Apollo command and service module

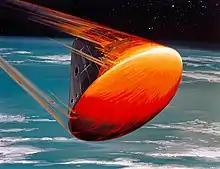
Command module reentering the atmosphere at a non-zero angle of attack in order to establish a lifting entry and control the landing site (artistic rendition)

The command module was a truncated cone (frustum) with a diameter of across the base, and a height of including the docking probe and dish-shaped aft heat shield. The forward compartment contained two reaction control system thrusters, the docking tunnel, and the Earth Landing System. The inner pressure vessel housed the crew accommodation, equipment bays, controls and displays, and many spacecraft systems. The aft compartment contained 10 reaction control engines and their related propellant tanks, freshwater tanks, and the CSM umbilical cables.